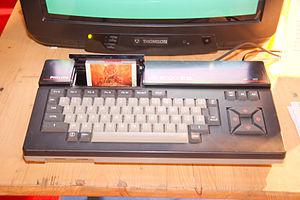
VG-8020 (MSX Philips) avec une cartouche du jeu The Goonies, Festival du jeu vidéo 2008 (Paris, France).
The Goonies est un jeu vidéo de plates-formes sorti en 1986 sur Famicom, MSX et PC-98, puis ressorti en 1988 sur Famicom Disk System. Le jeu a été développé et édité par Konami. Le jeu est tiré du film les Goonies et a connu une suite sortie en 1987 sous le nom The Goonies II.